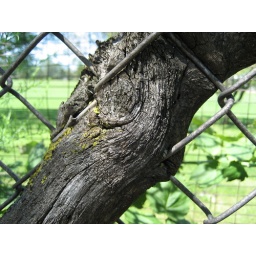
tree in fence